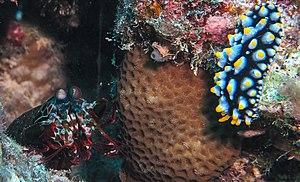
La Phyllidie verruqueuse est une espèce de nudibranches de la famille des Phyllidiidae.